Hawker P.1081

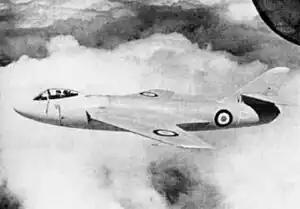

The Hawker P.1081, also known as the "Australian Fighter" was a prototype British jet aircraft from the mid-twentieth century. The single example built was destroyed in a crash in 1951.